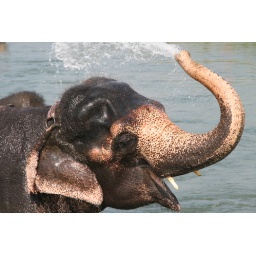
An elephant enjoys a bath near Chitwan National Park Nepal.